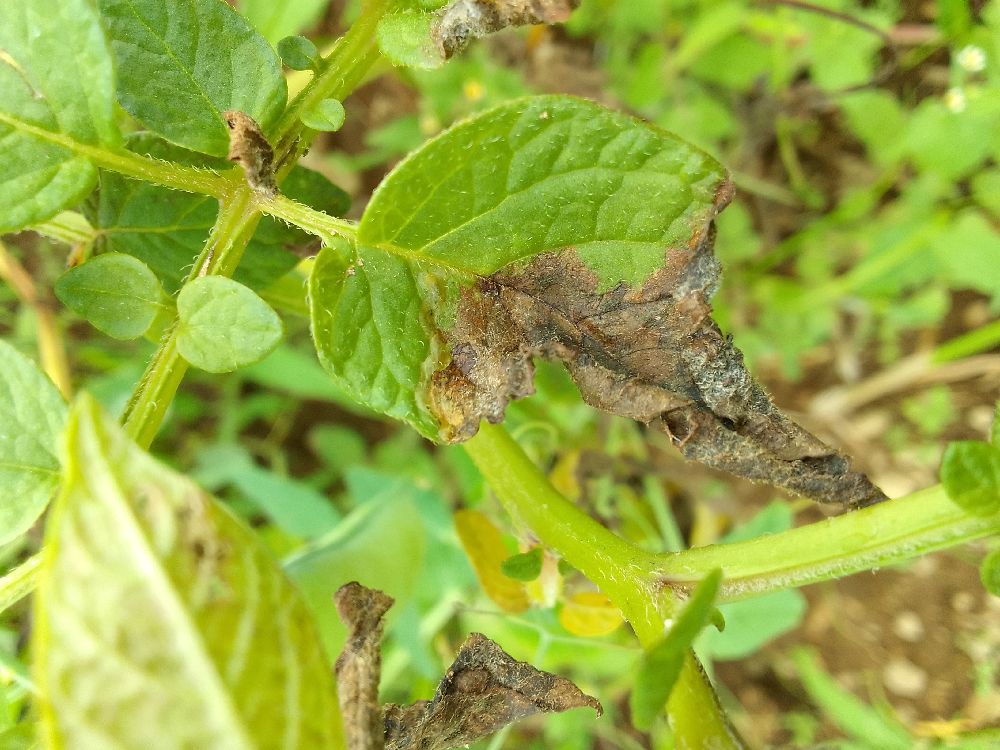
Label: Late blight